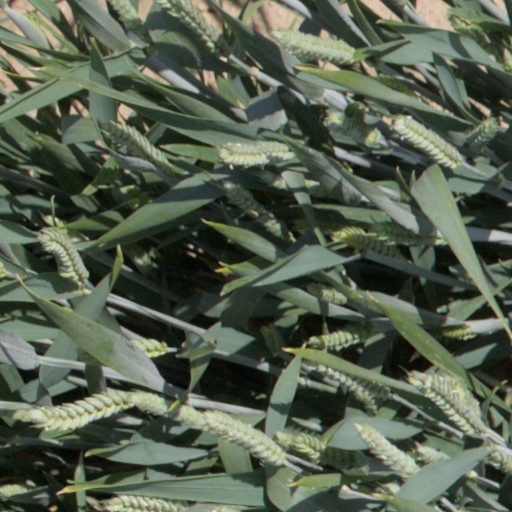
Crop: wheat